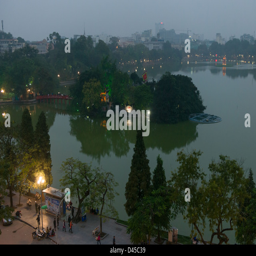
looking over tourist attraction in the centre at dusk